Describe the emotion expressed in this image:  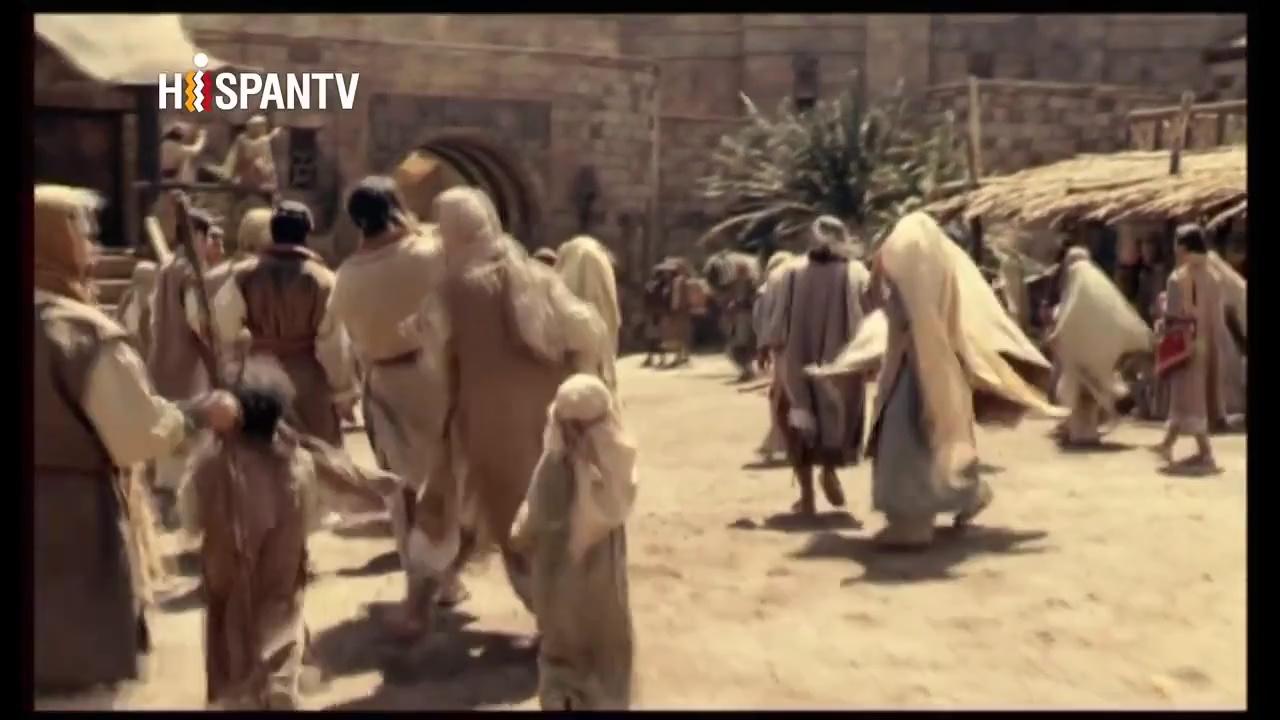
This person displays Pain, valence and arousal with high intensity.